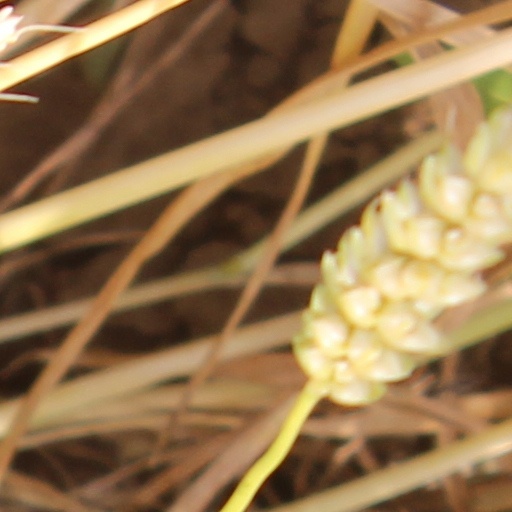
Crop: wheat